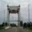
Label: bridge